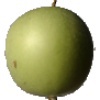
Label: apple_granny_smith